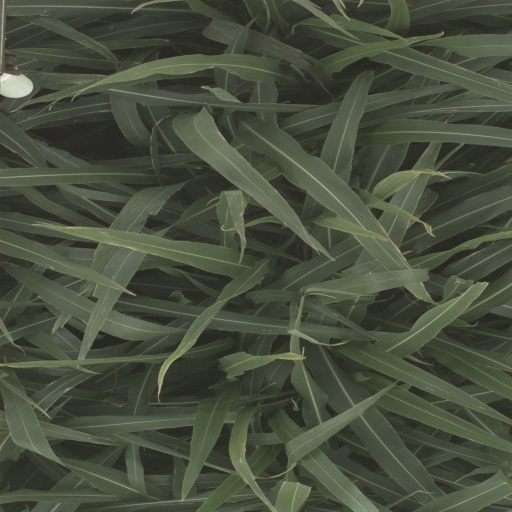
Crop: sorghum